Original Friends Dolls

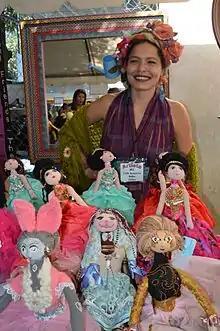
Edith Margarita Muñoz of Original Friends Dolls at the 2015 Feria de los Maestros del Arte in Chapala, Jalisco

The dolls are the brainchild of Rebecca Roth, an American who moved to Puerto Vallarta in 1998. From then until 2006, she lived as a shop owner in the city. At age 47, Roth was arrested by Mexican authorities and from 2006 to 2010, was in a prison just outside Guadalajara while her case went through the system. The Mexican legal process is very long, with much time passing before a case is resolved. In the meantime, those arrested must stay in jail.